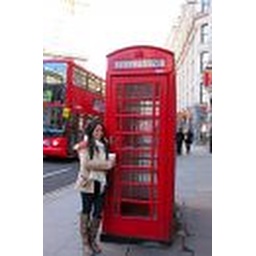
Couldn't leave London without taking a cheesy touristy photo in front of a red telephone booth